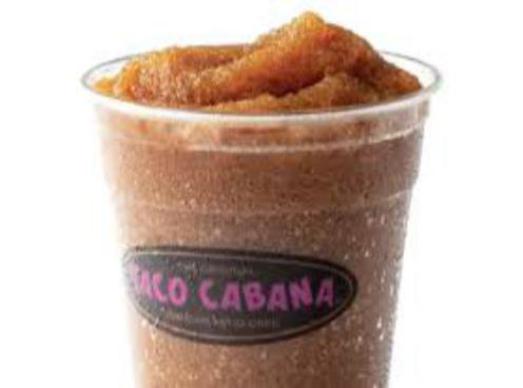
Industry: Food